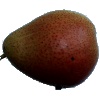
Label: pear_forelle